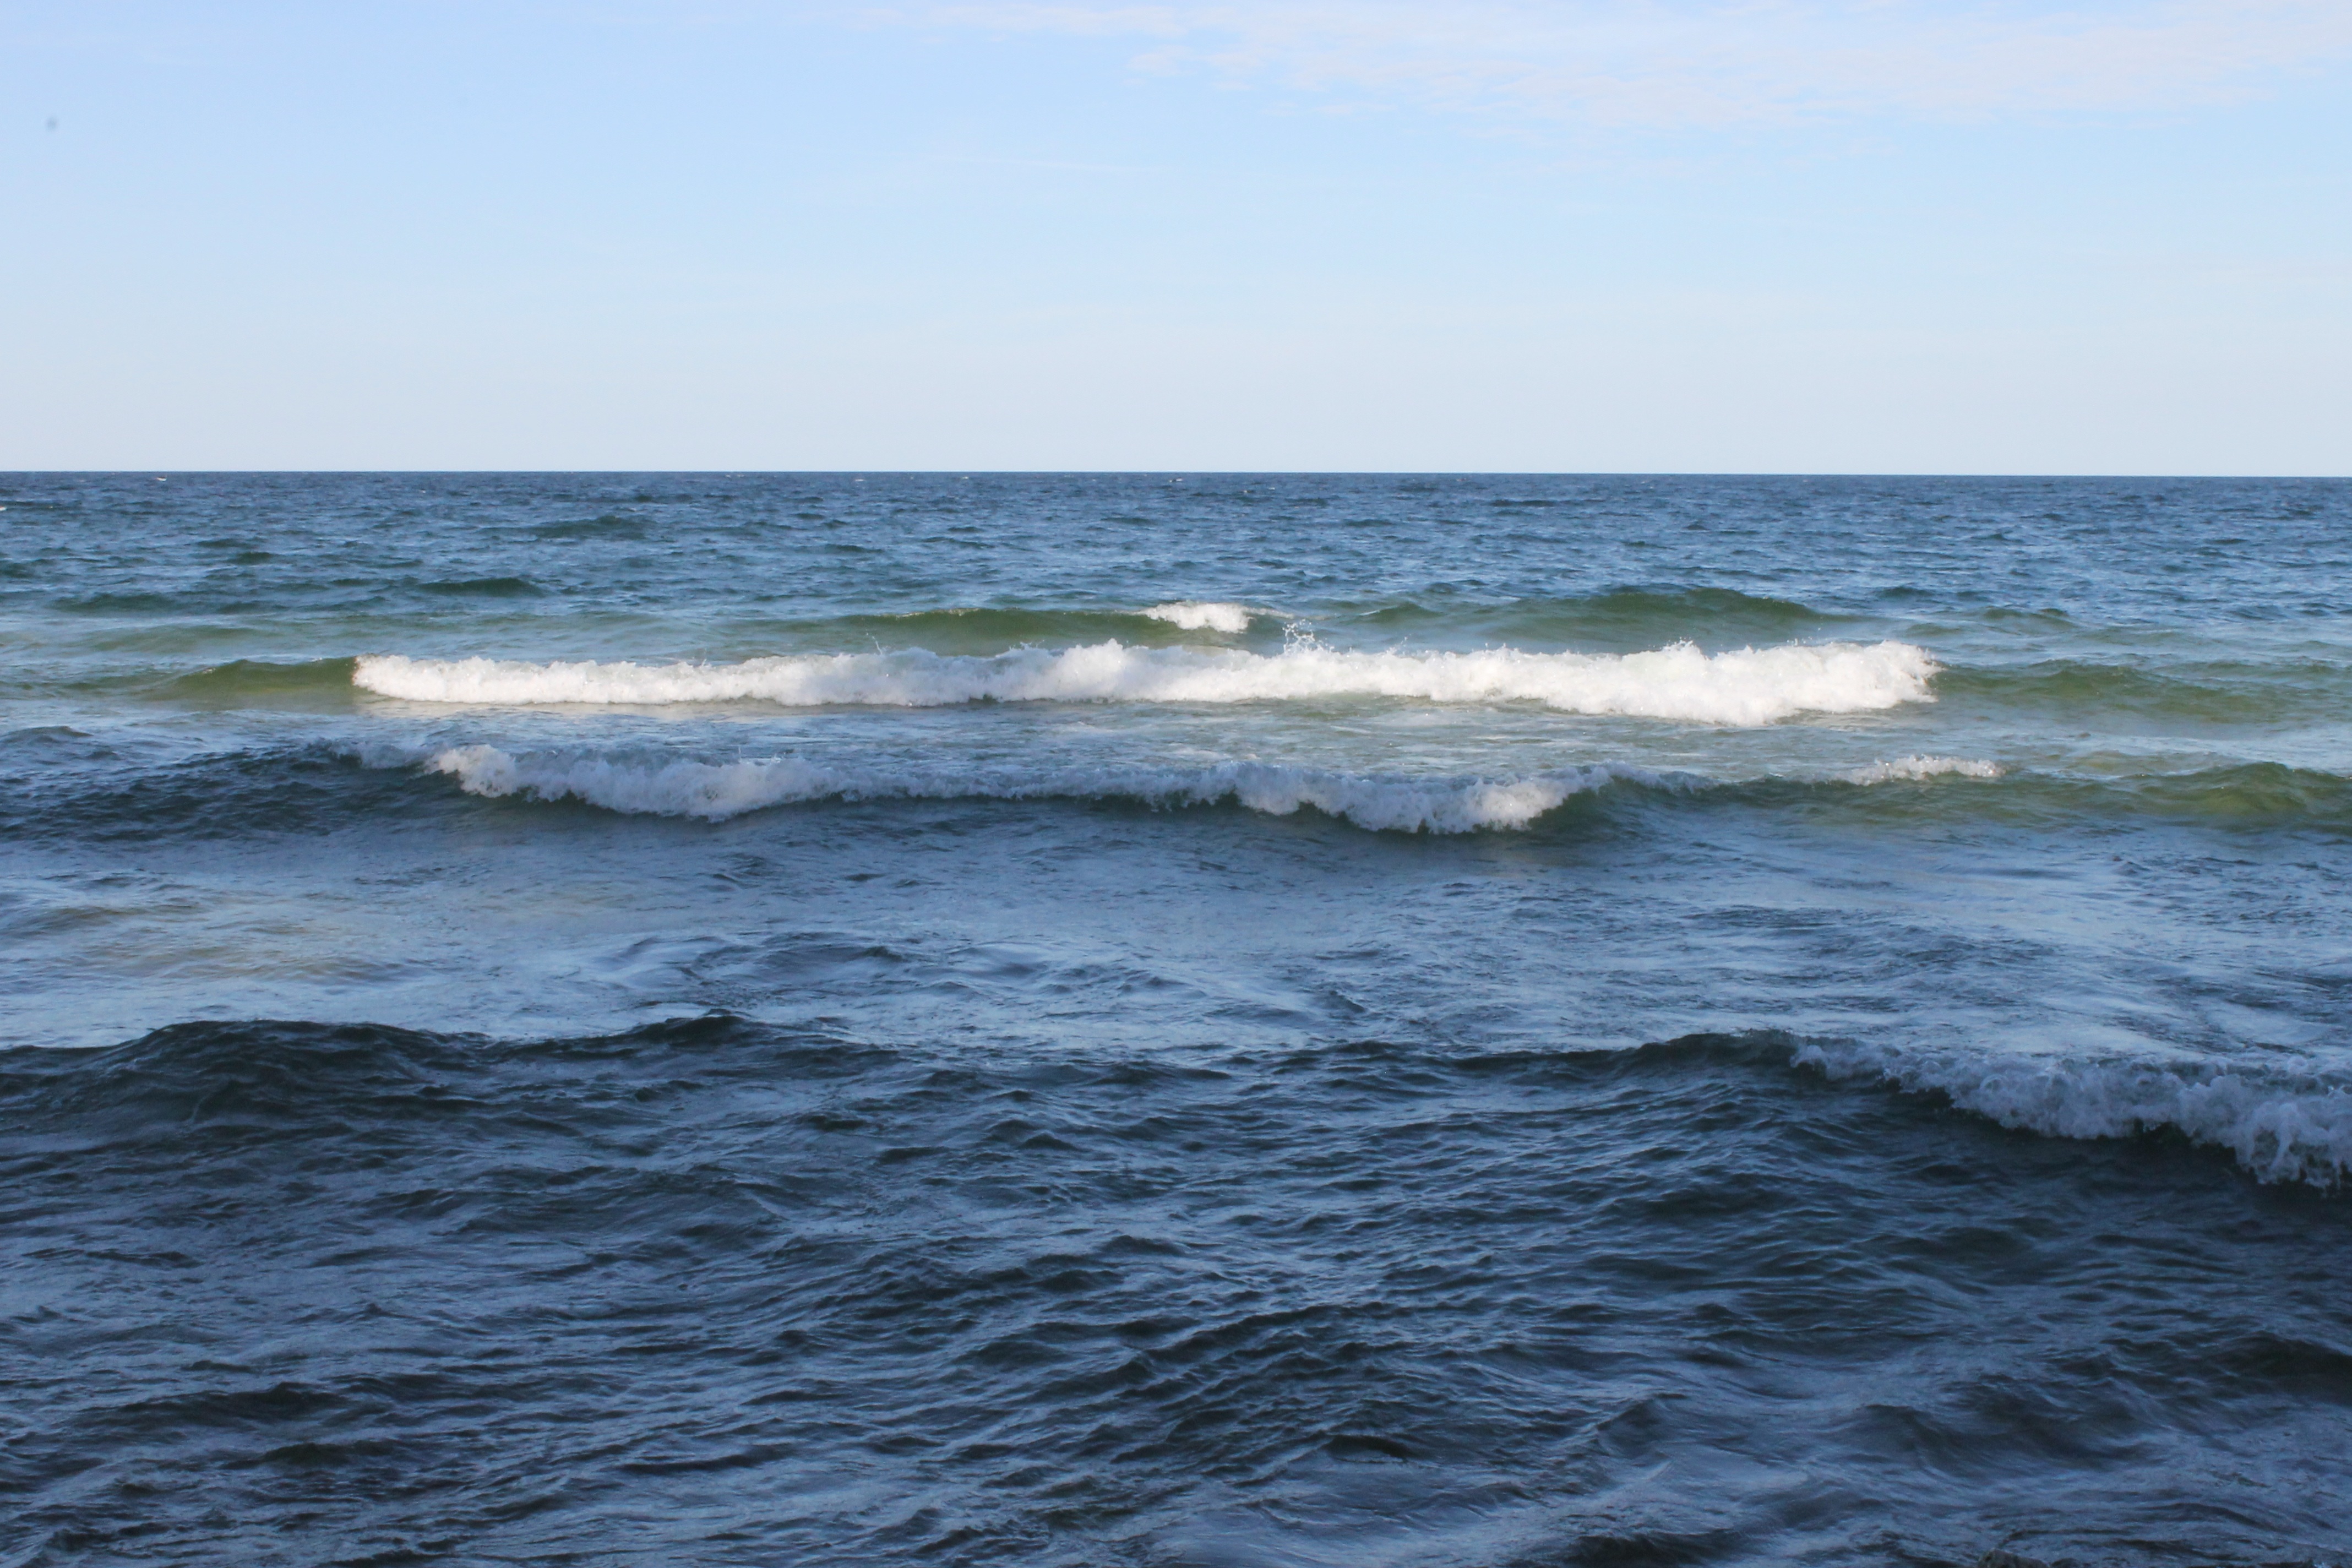
beach, sea, coast, water, ocean, horizon, shore, wave, lake, body of water, lake shore, waves, cape, wind wave